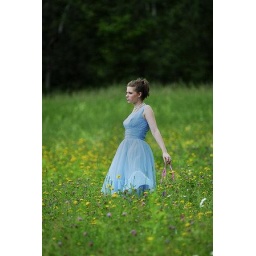
girl in flowers